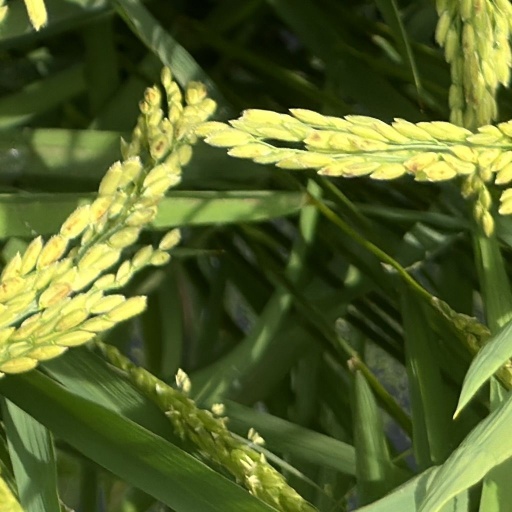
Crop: rice